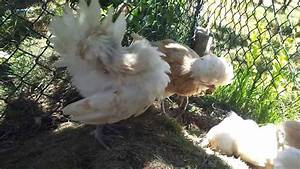
Label: gallina